Born Warriors

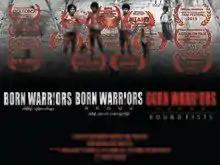
Born Warriors poster

Born Warriors is a 2016 trilogy of documentary films directed and shot by Vincent Giordano. The films focus on the art of Lethwei, an ancient form of Burmese bare-knuckle/bound-fist fighting that is still practiced throughout Myanmar.